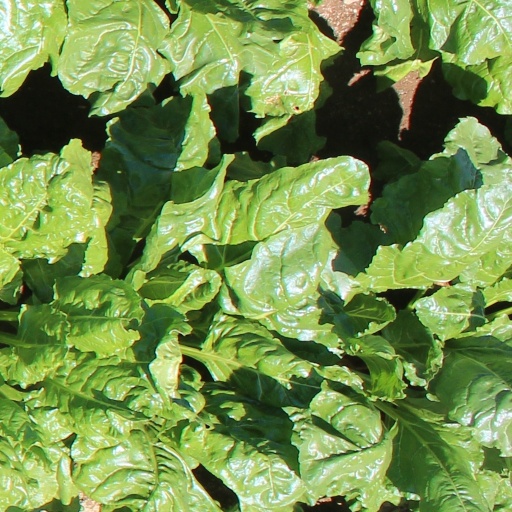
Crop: sugar beet